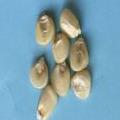
Maize quality: Good